26 Fairmount Avenue

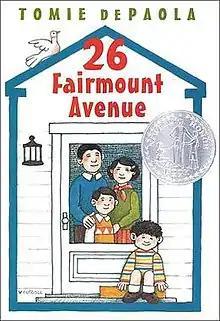

26 Fairmount Avenue is a 1999 children's novel by Tomie dePaola. The book won a Newbery Honor in 2000, and was named a Notable Children's Book on the Association for Library Service to Children's annual list that year.